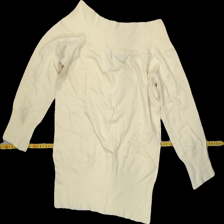
View: back
Type: Top
Category: Ladies
Brand: Mari phillipe
Colors: Yellow
Material: 64% Viscose 36% Nylo
Pattern: Plain
Cut: Regular
Size: L
Trend: No trend
Stains: Yes
Damage: 0
Price range: <50
Recommended usage: Export